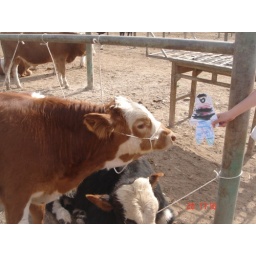
Flat Stanley checks out a cow in the animal yard in Kashgar